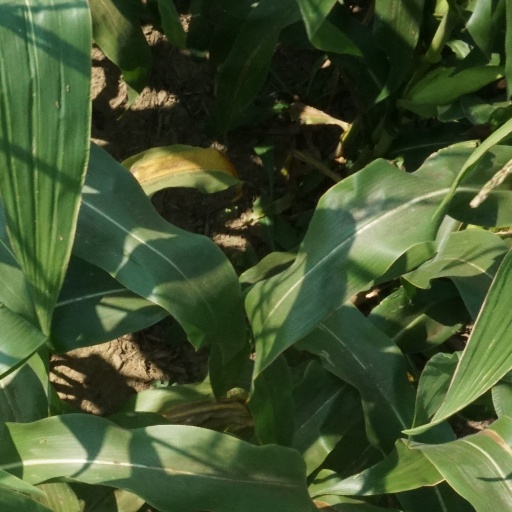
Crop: maize; corn